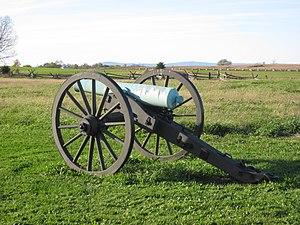
La bataille d’Antietam est le premier grand affrontement armé de la guerre de Sécession à se produire sur le territoire de l’Union.